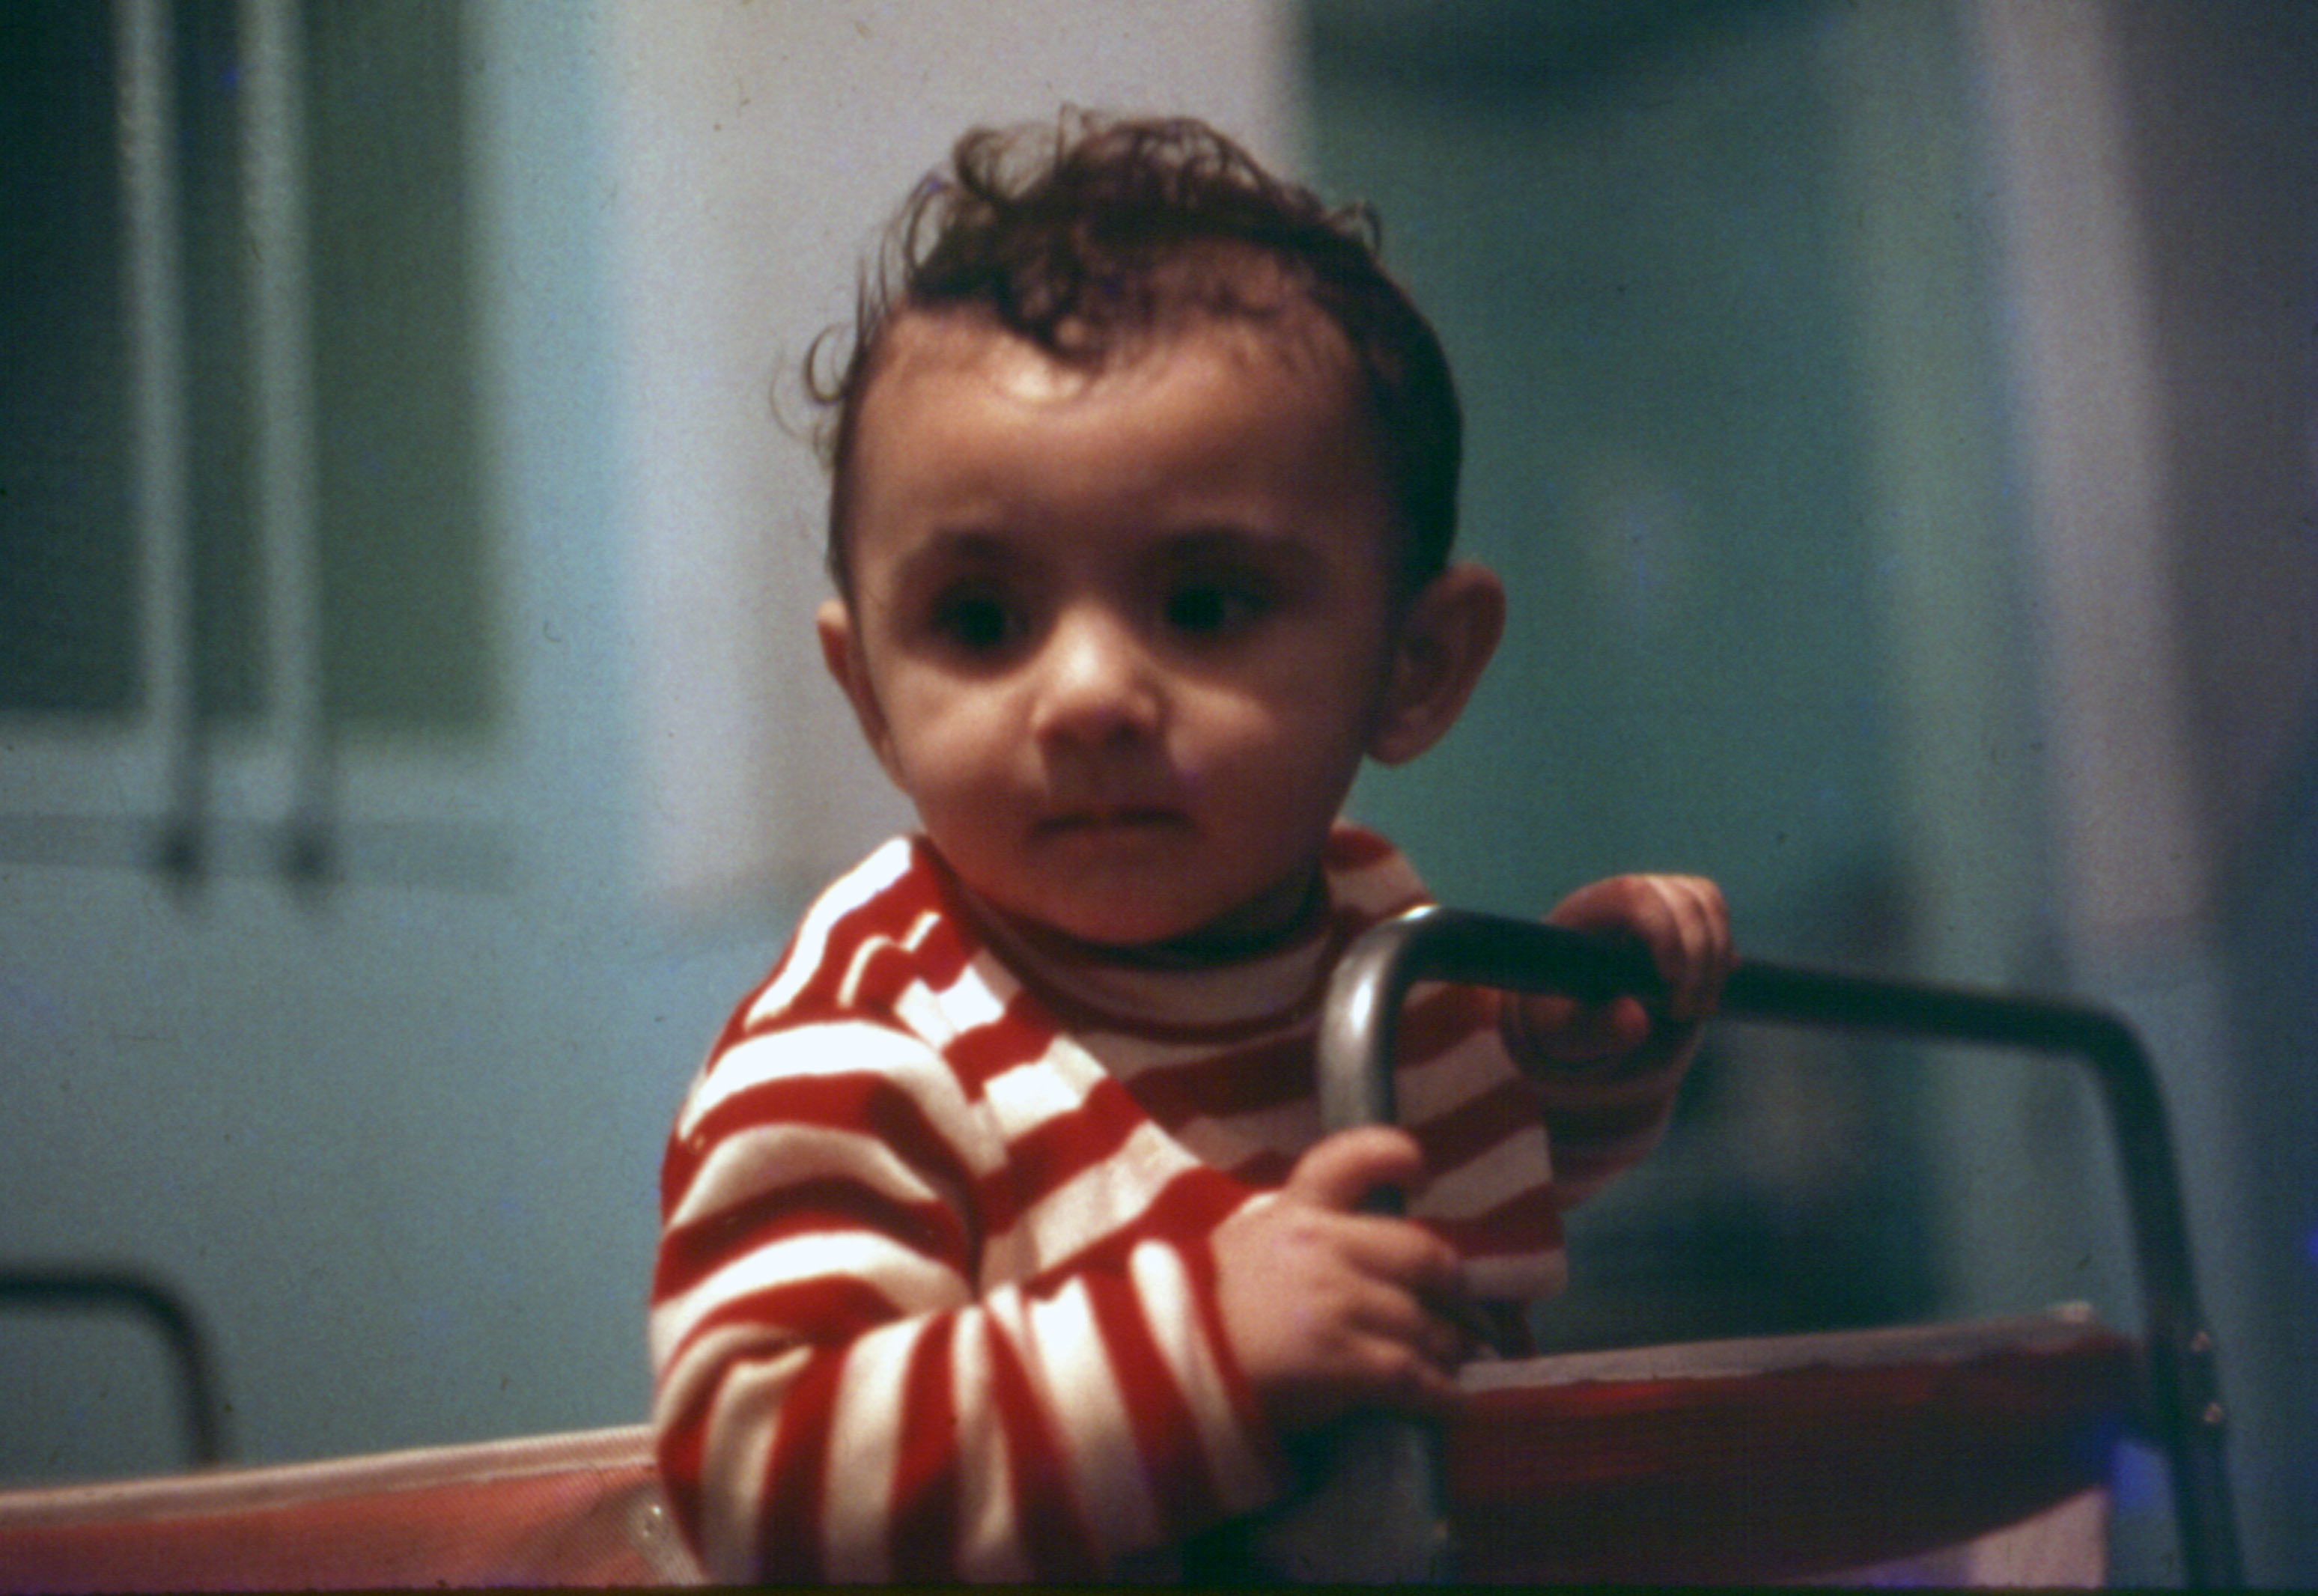
baby, child, face, toddler, head, cheek, nose, forehead, eye, human, lip, mouth, fun, smile, ear